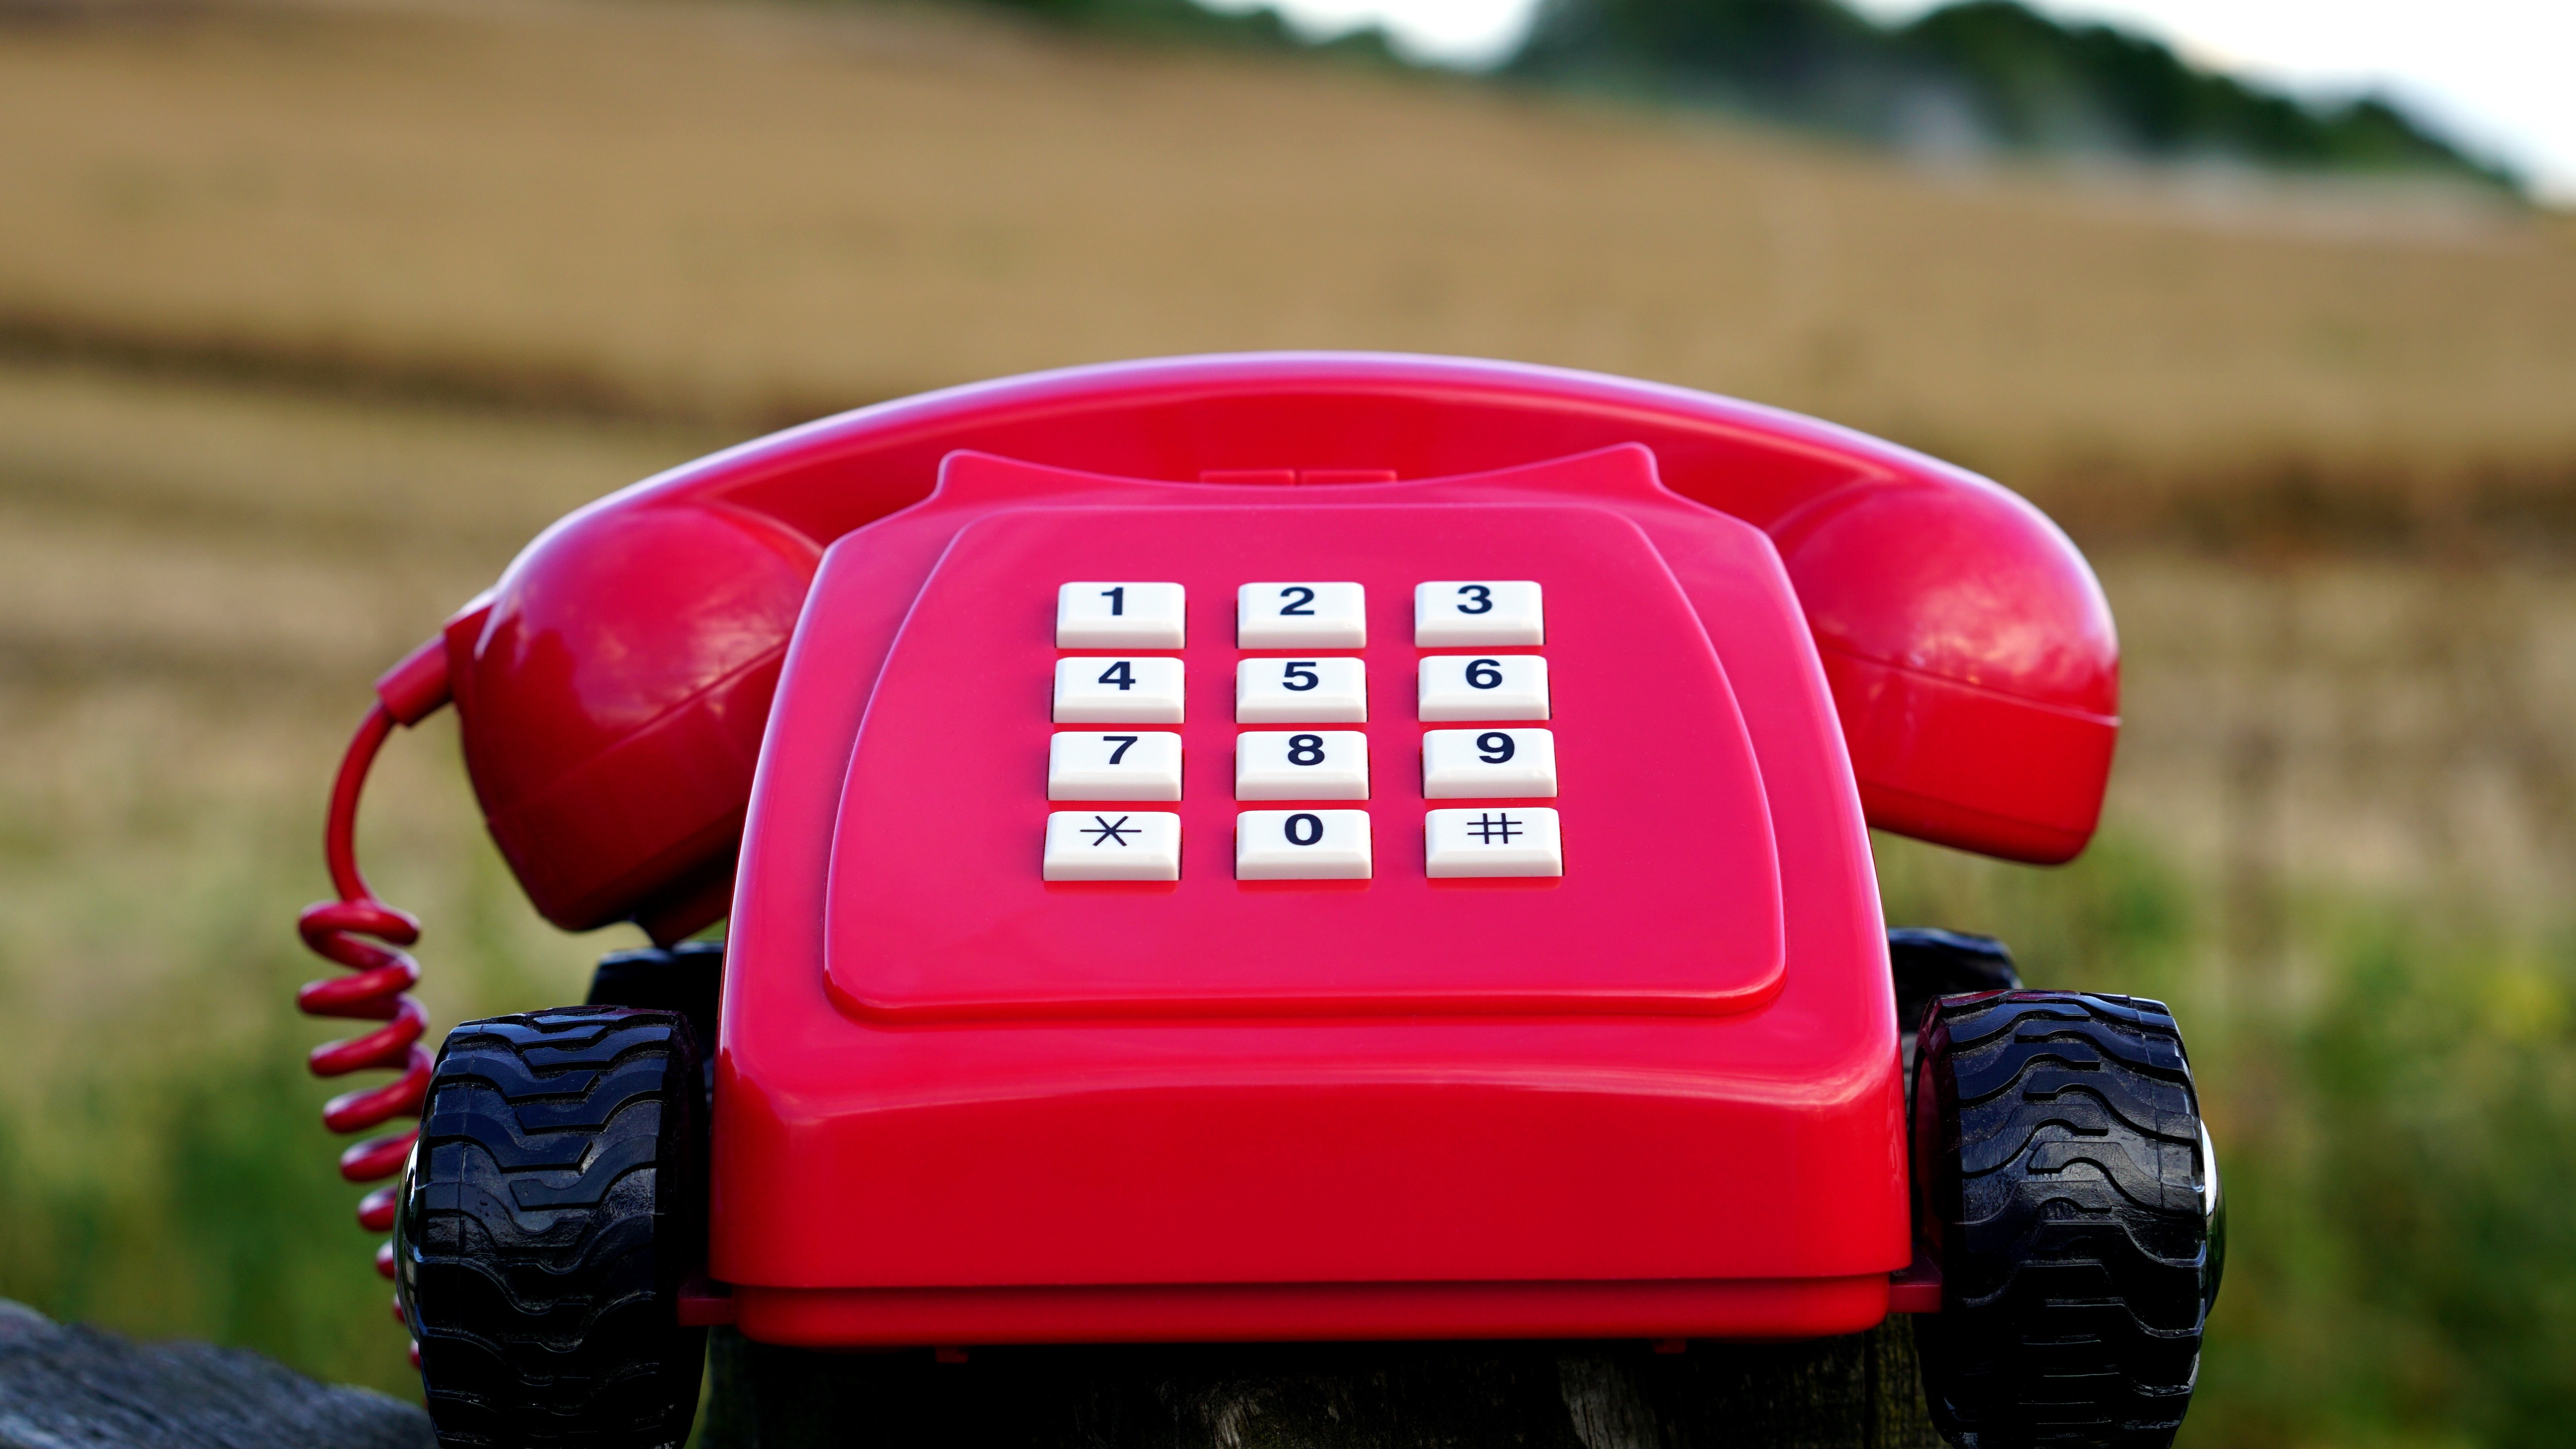
technology, vintage, wheel, retro, ring, number, old, wire, line, red, vehicle, phone, telephone, pink, toy, cord, dial, button, uk, england, call, british, english, push, traditional, receiver, telecoms, handset, communicate, telecommunication, keypad, push button, direct line